Hotel Gansevoort

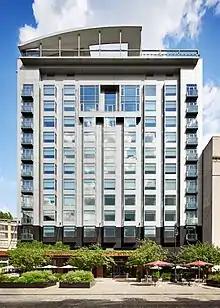
Gansevoort Meatpacking NYC

The Gansevoort Meatpacking NYC Hotel or Hotel Gansevoort is a luxury hotel located at 18 Ninth Avenue between Little West 12th Street and 13th Street in the Meatpacking District neighborhood of Manhattan, New York City. The building, which was completed in 2004, and with the completion of a renovation in 2021, the property has 187 rooms and 23 suites and features a rooftop pool and bar, among other amenities.